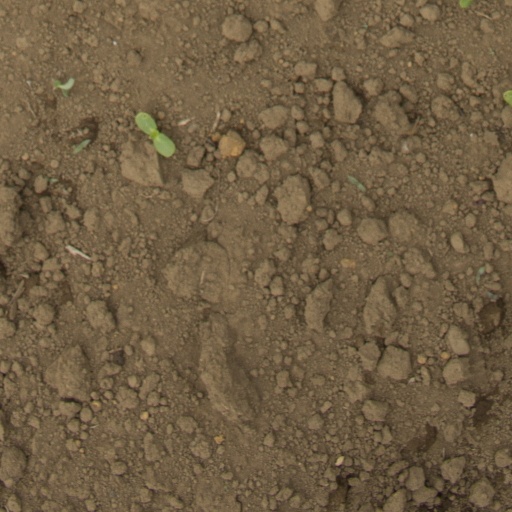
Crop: Jerusalem artichoke